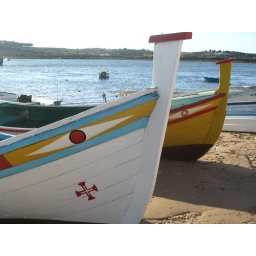
Traditional fishing boats along the beach in Alvor